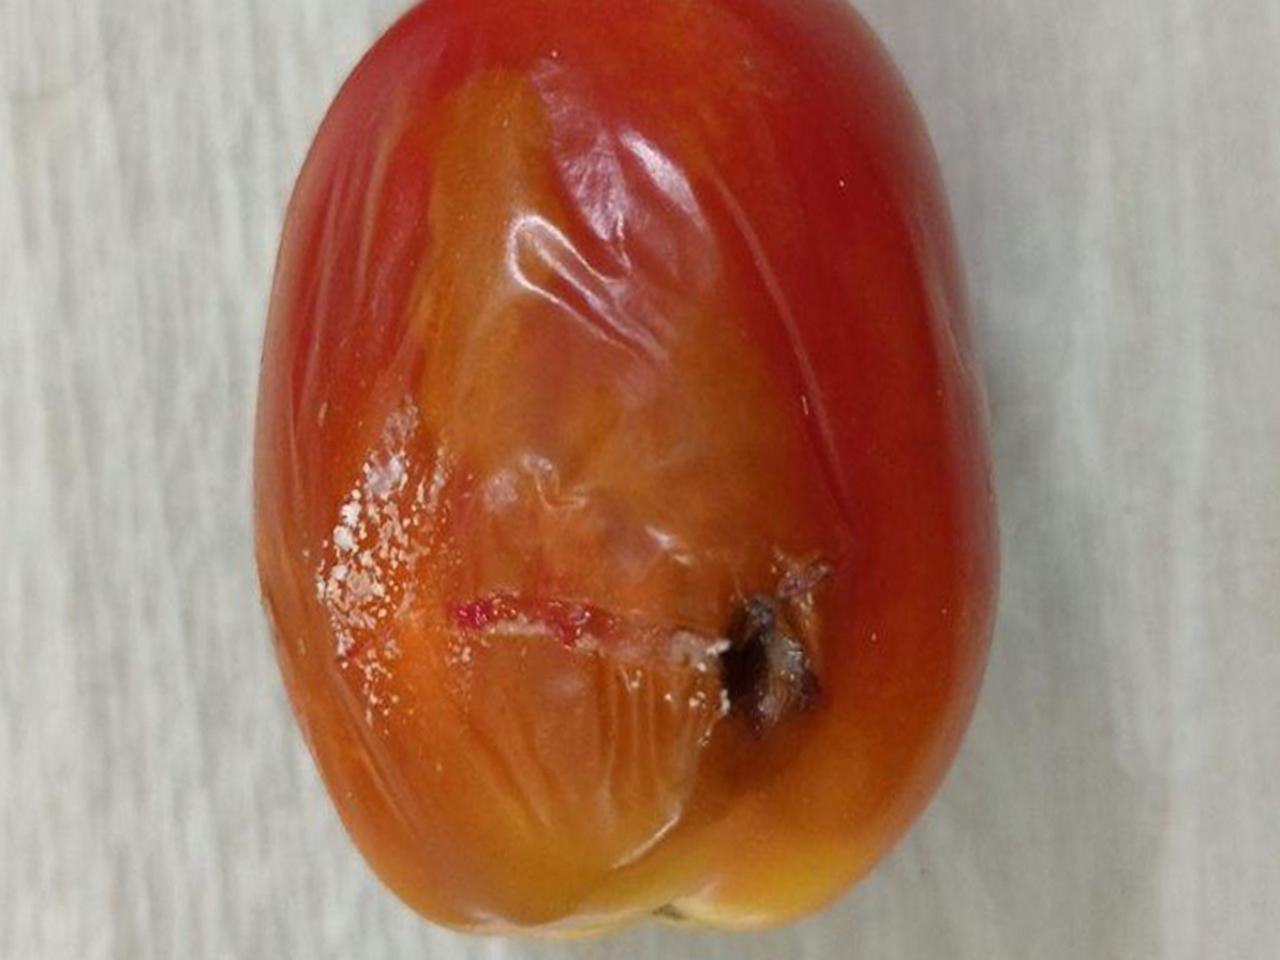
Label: Rotten